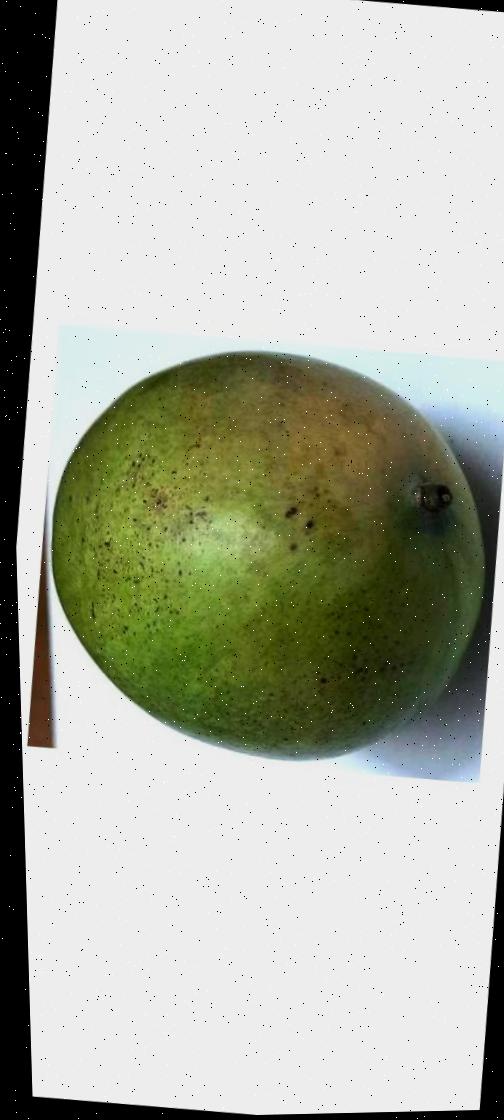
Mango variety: Rupali